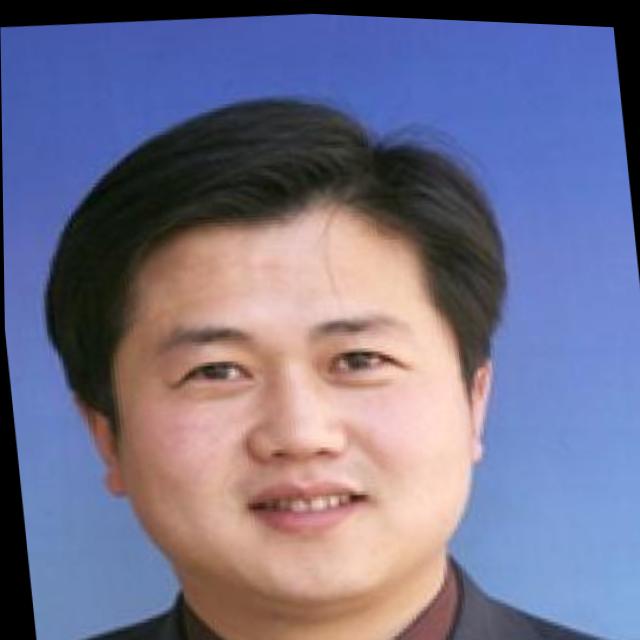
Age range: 21-44